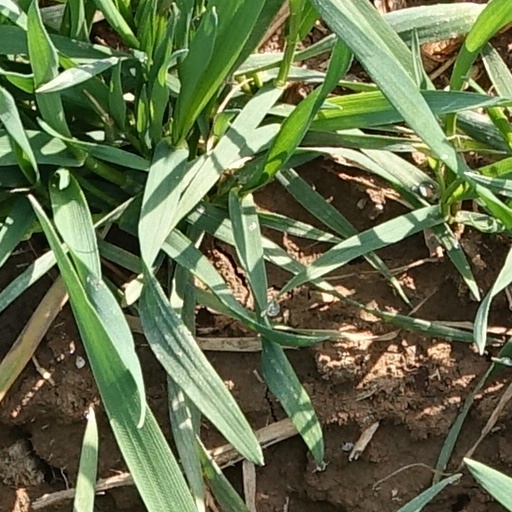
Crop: wheat